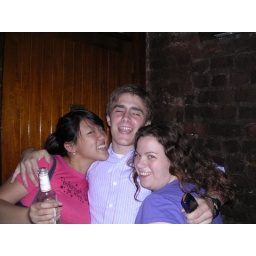
That is a bottle of water in my hand, really